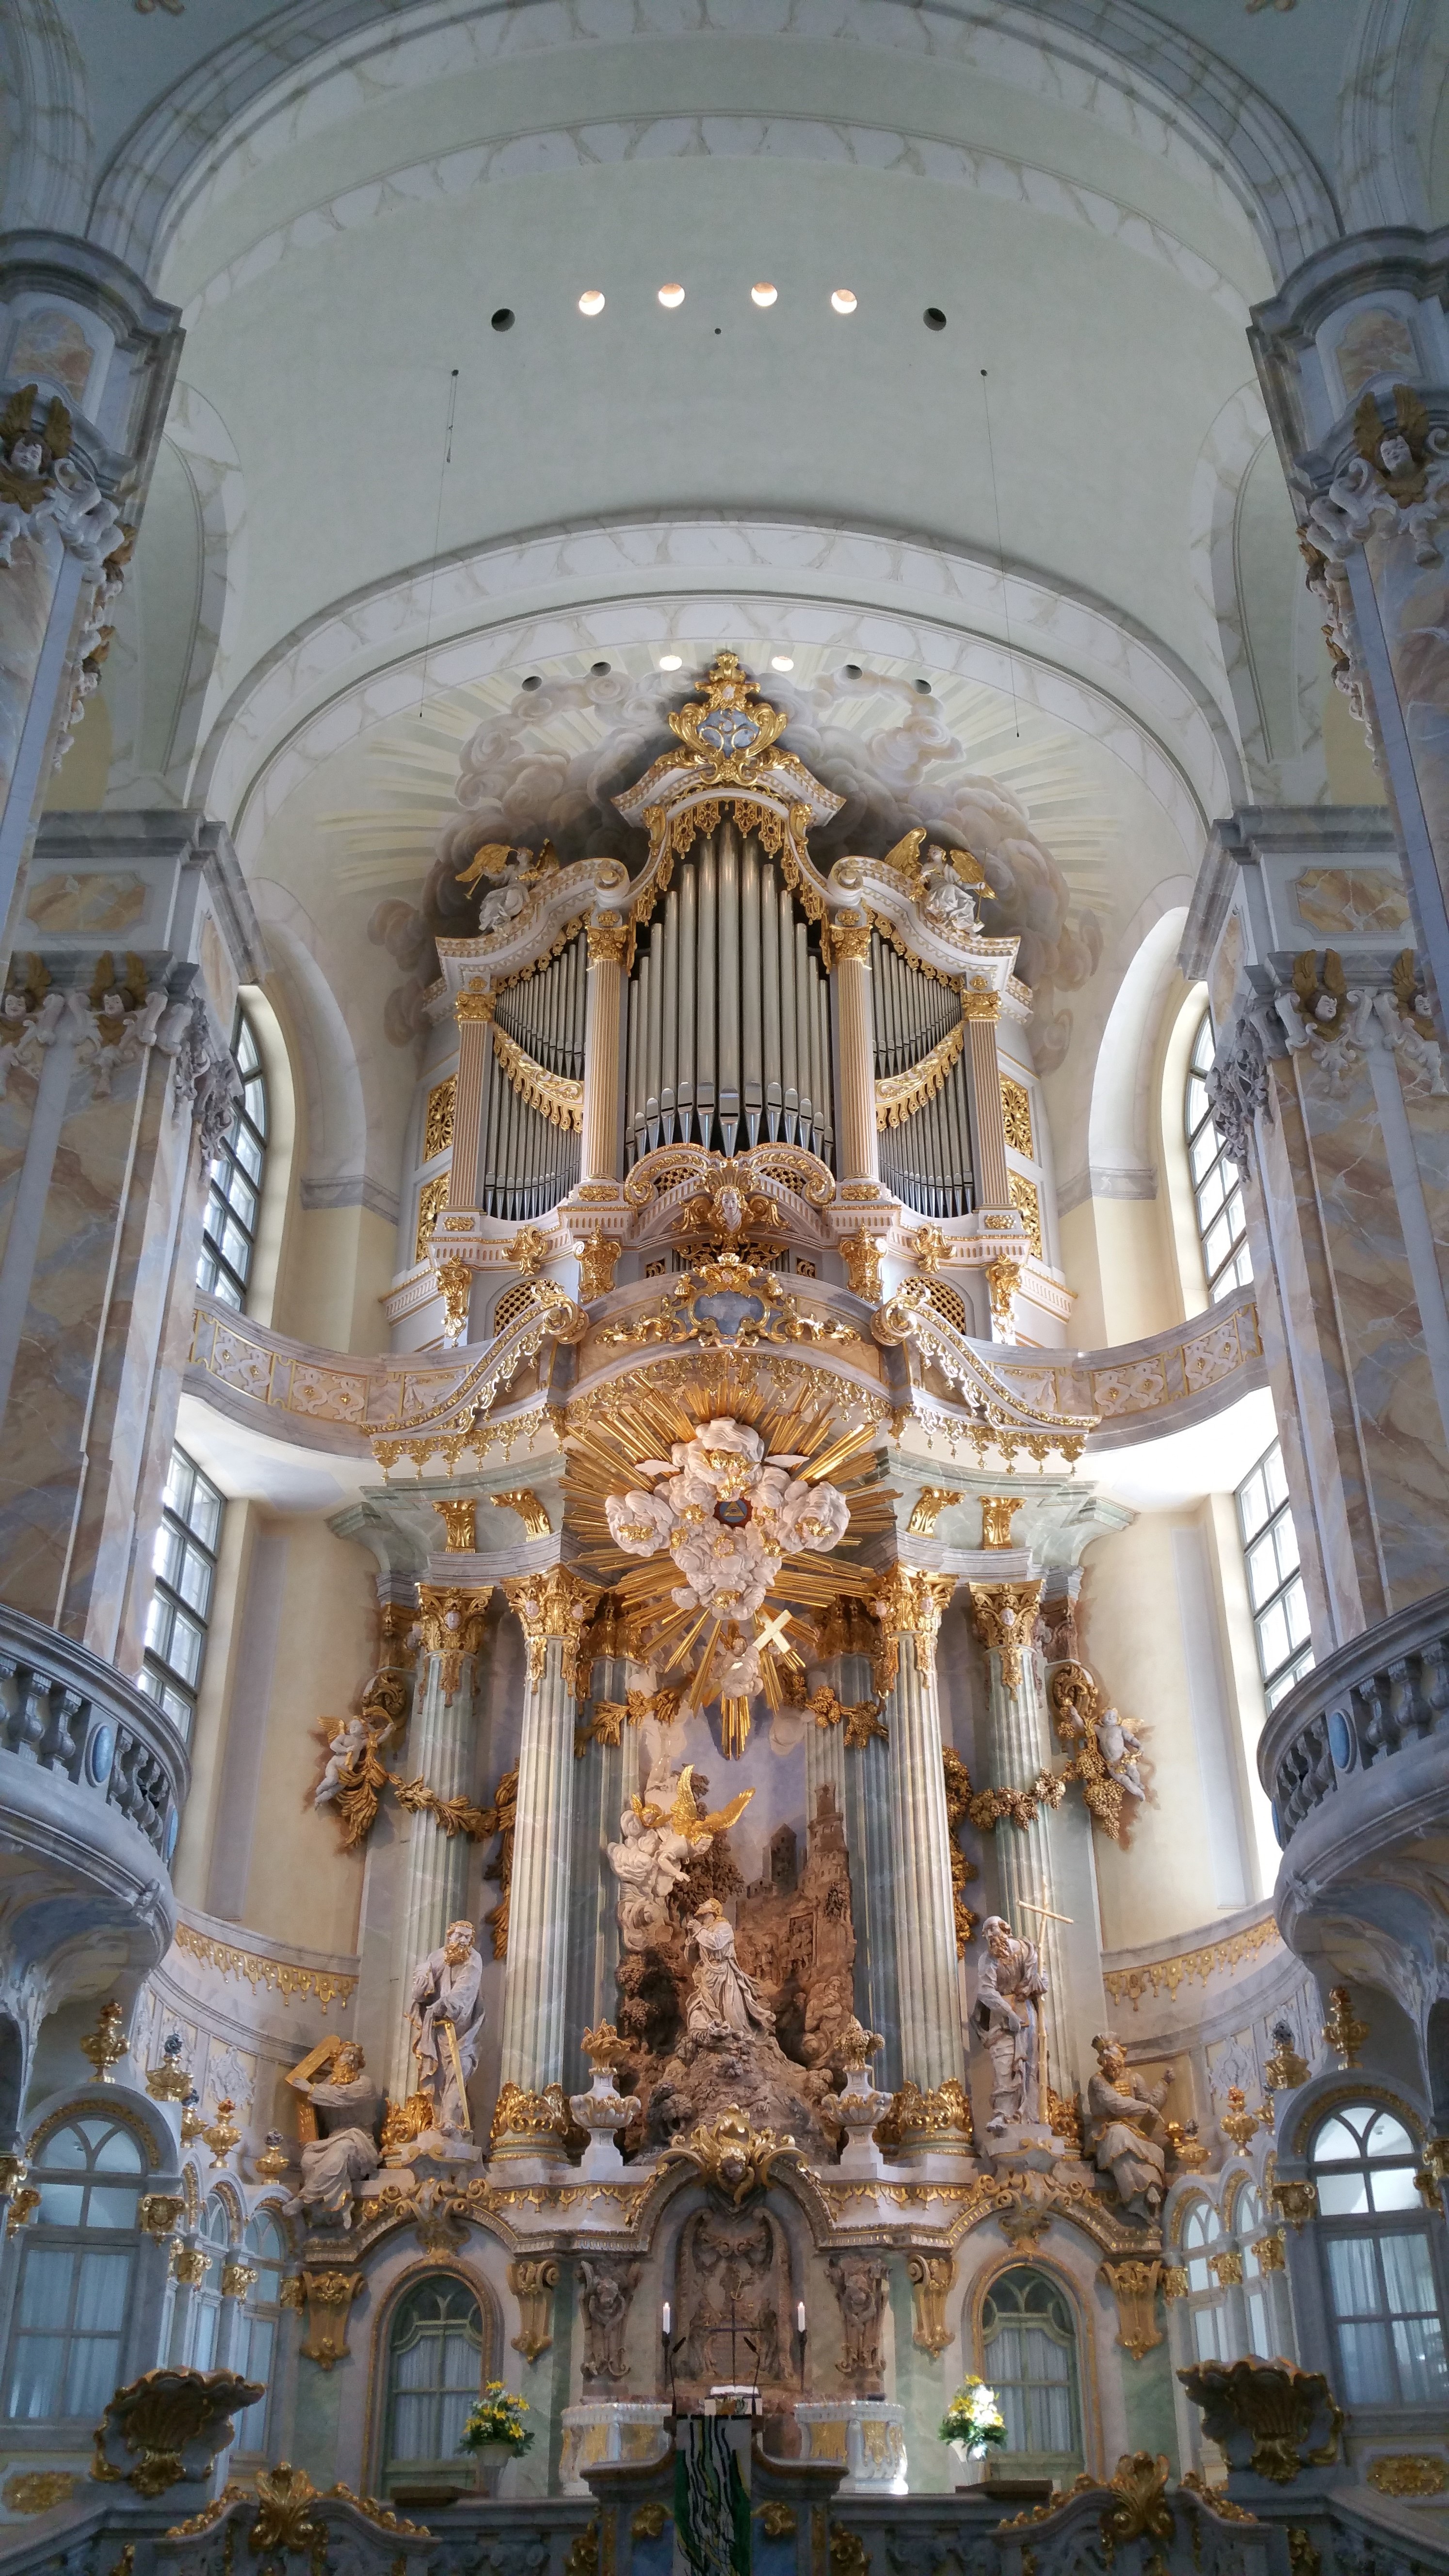
building, church, cathedral, chapel, place of worship, altar, basilica, frauenkirche, dresden, dresden frauenkirche, ancient history